Officer cadet

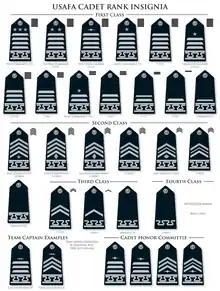
Rank insignias used by United States Air Force Academy cadets

United States Military Academy "class insignia" are worn on the collar and epaulets of certain uniforms. An enameled shield bearing a Greek sword surmounted by the helmet of Pallas, worn on the left collar or above cadet rank stripes/bars on epaulets, is the standard class insignia for third-class (yellow shield), second-class (grey shield), or first-class (black shield) cadets. On traditional "dress grey" and "full dress grey" uniforms and overcoats, the class insignia is indicated by the number of service stripes (one to three) denoting completed years at the academy. These stripes are located on the lower sleeve for the under two classes and on the upper sleeve for the upper two classes. Visitors are sometimes confused to see cadets early in the academic year wearing the insignia of cadet private first class - such cadets are often reduced in rank (for any of a variety of reasons), but have already completed their first year and as such are no longer cadet privates ("plebes").